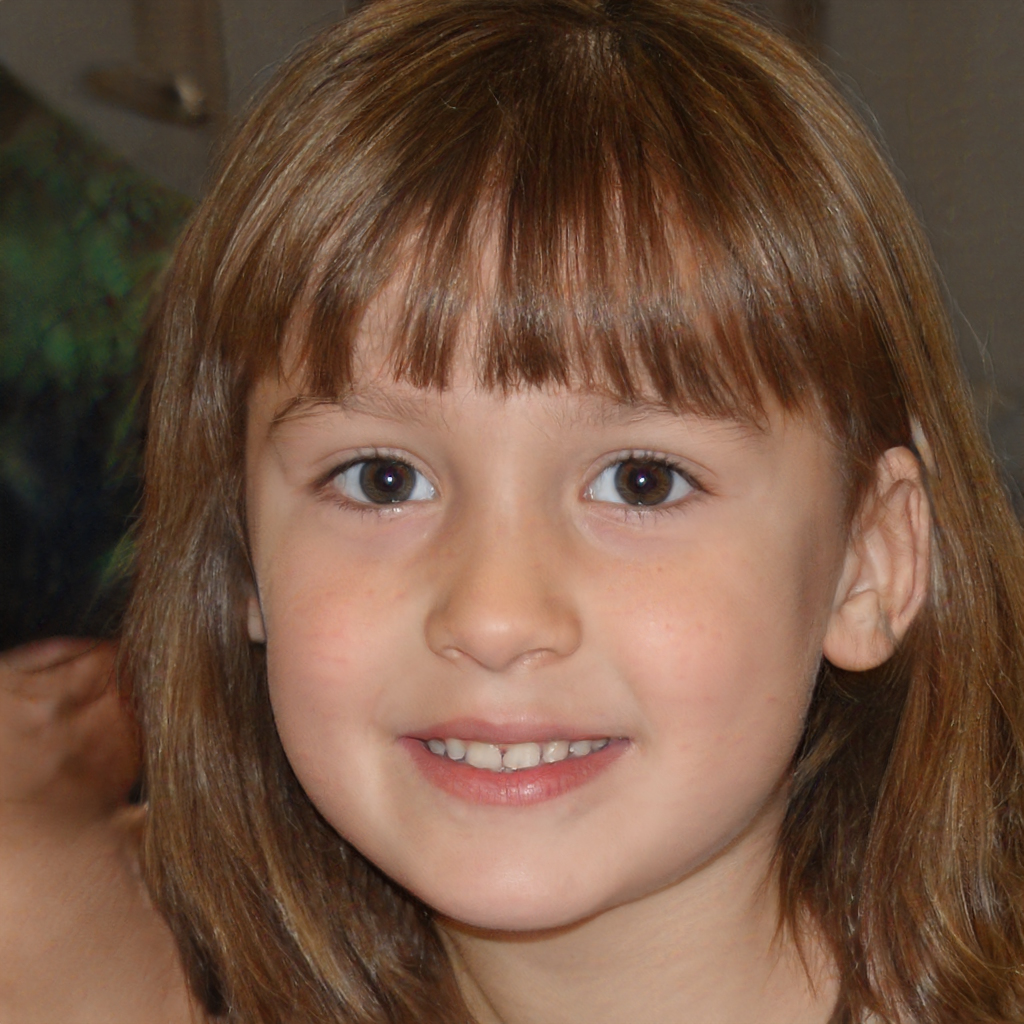
Label: Colored